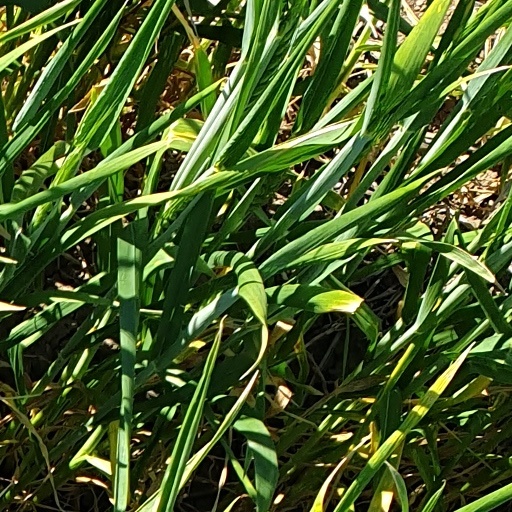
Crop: wheat